Channapatna

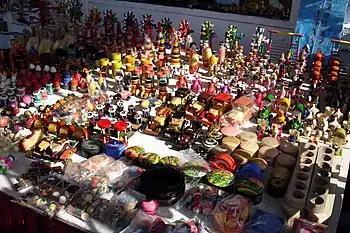
Assorted toys of Channapatna

The city is known for its wooden toys and lacquerware. Channapatna is also called "Town of toys" (""Gombegala nagara""). These toys are manufactured in traditional and advanced small-scale industries. Manufacturing and twisting of raw silk, rice, ragi and coconut is a major product of Channapattana taluk. The origin of these toys is dated back to before Islamic Invaders subjugated the area. These toys have been given Geographical Indication tag by Government of India.